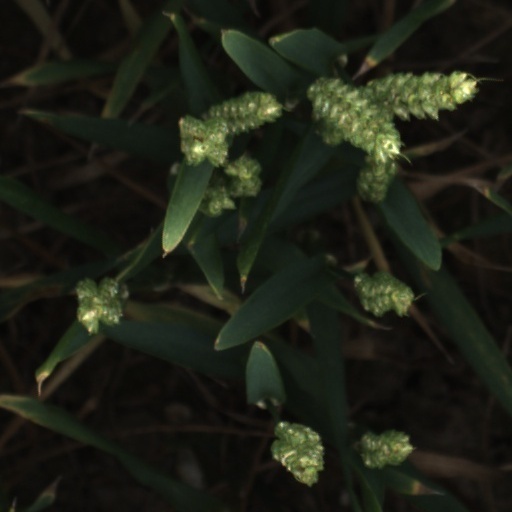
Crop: wheat